Uzbek cotton scandal

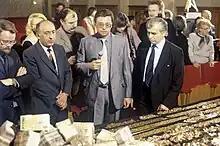
Investigators Telman Gdlyan and (on left) displaying confiscated wealth to Soviet journalists, 1988

The Uzbek cotton scandal, also known simply as the cotton scandal or the Uzbek scandal, was a widespread corruption scandal in the Uzbek Soviet Socialist Republic beginning during the later years of the rule of Leonid Brezhnev and continuing until 1989.